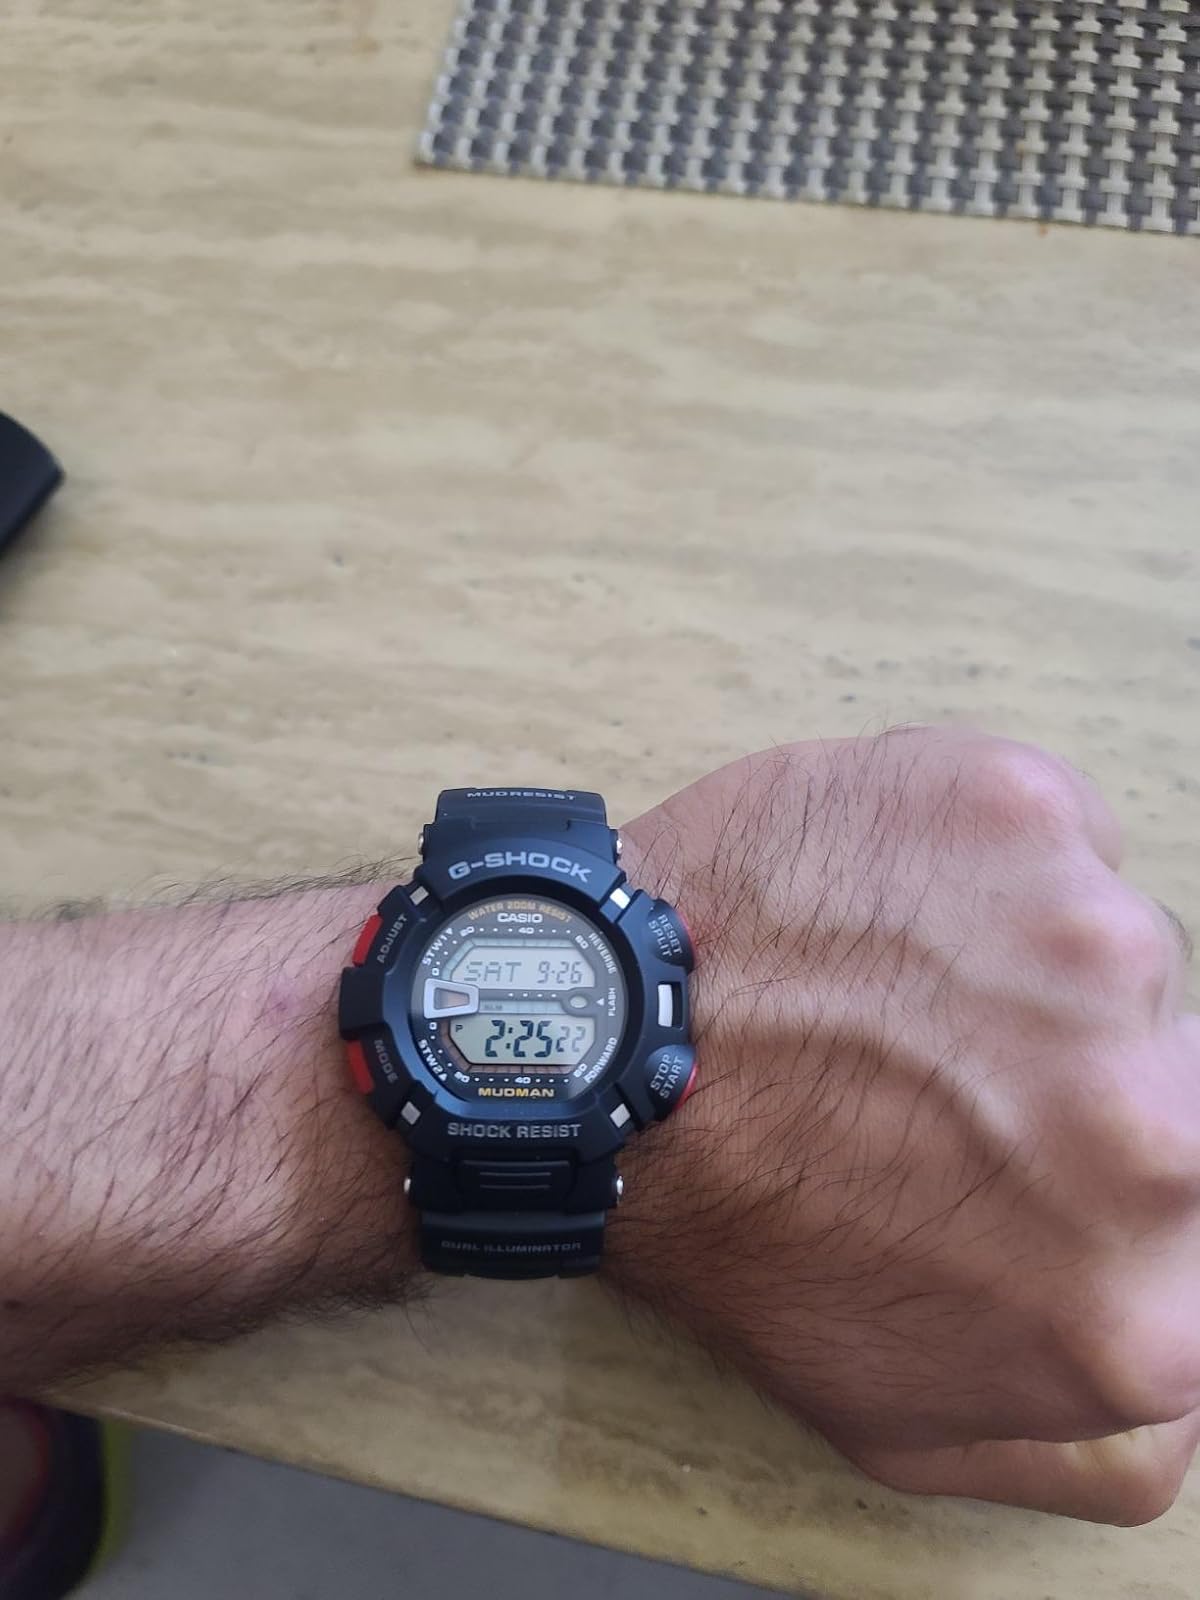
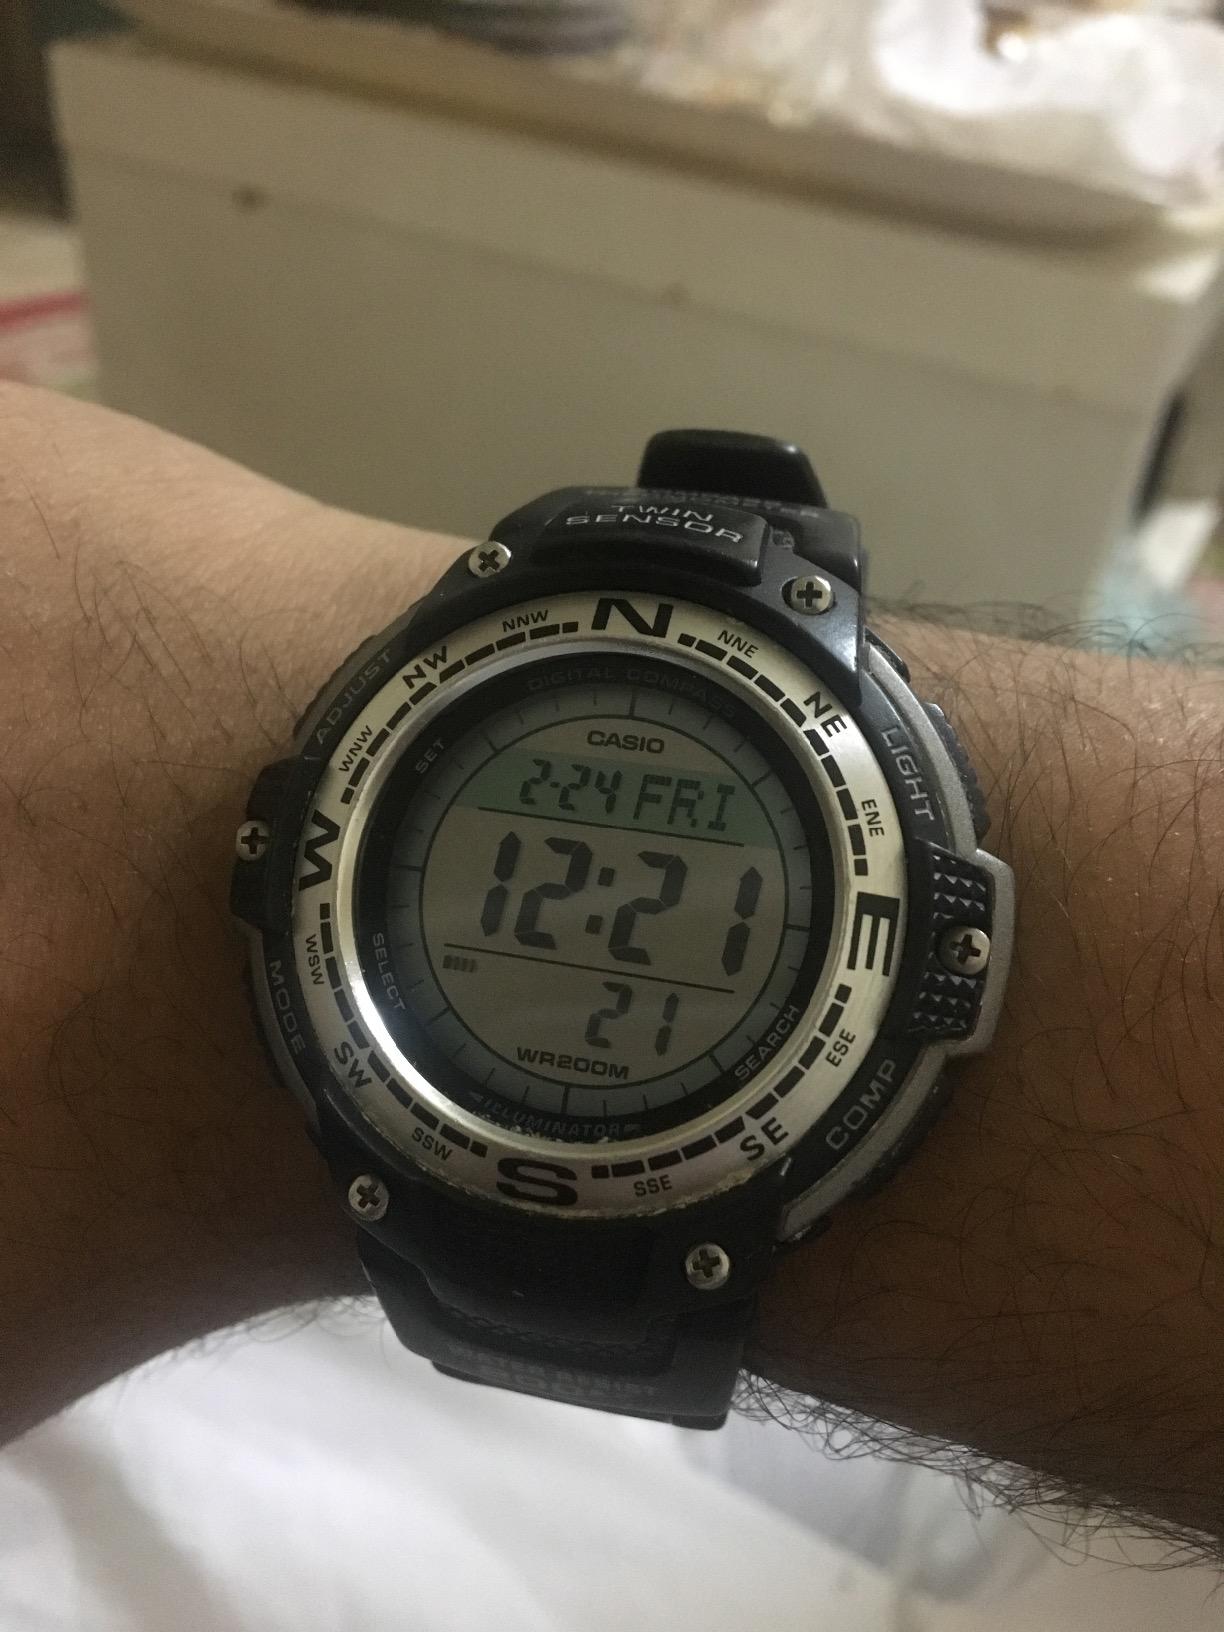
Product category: accessories_watch
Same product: no